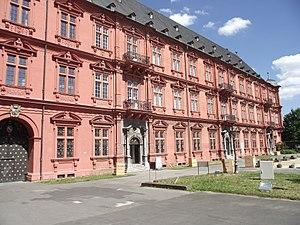
Mayence, Palais des Princes-Électeurs, 1627-1752